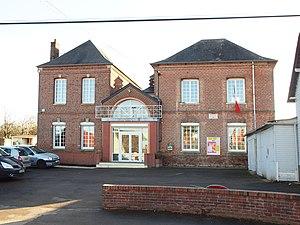
Hodeng-au-Bosc (Seine-Maritime, France)
Hodeng-au-Bosc est une commune française située dans le département de la Seine-Maritime en région Normandie..